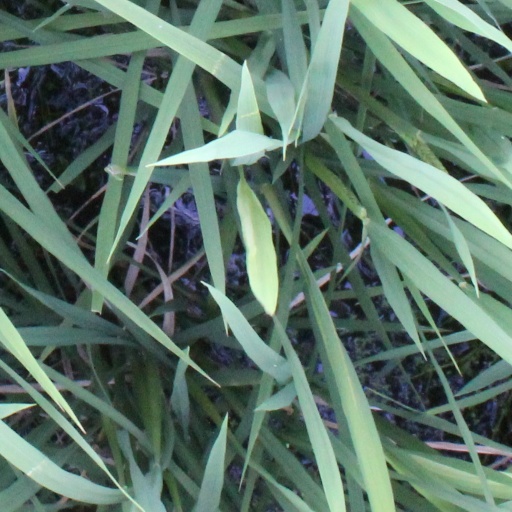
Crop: rice